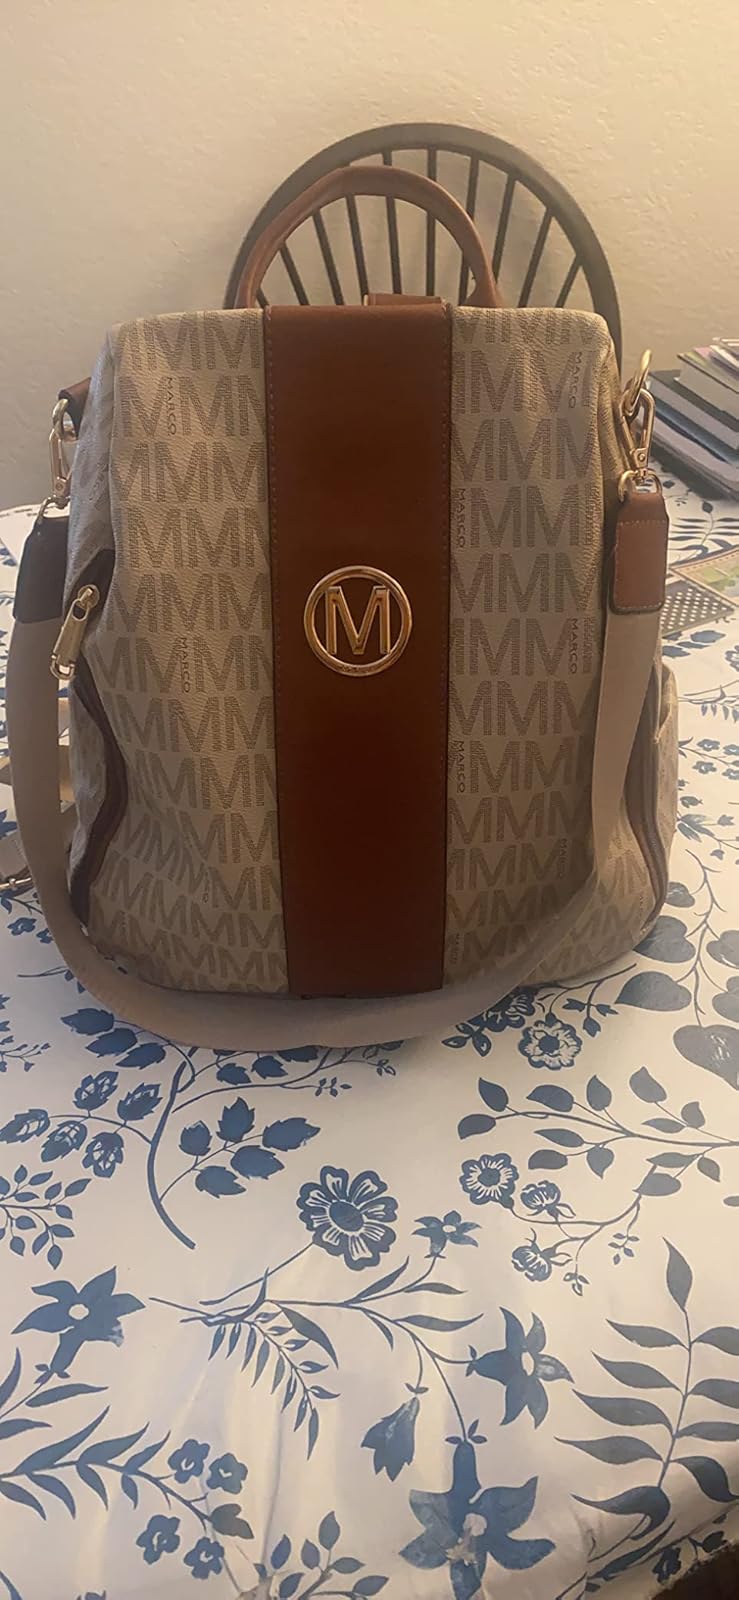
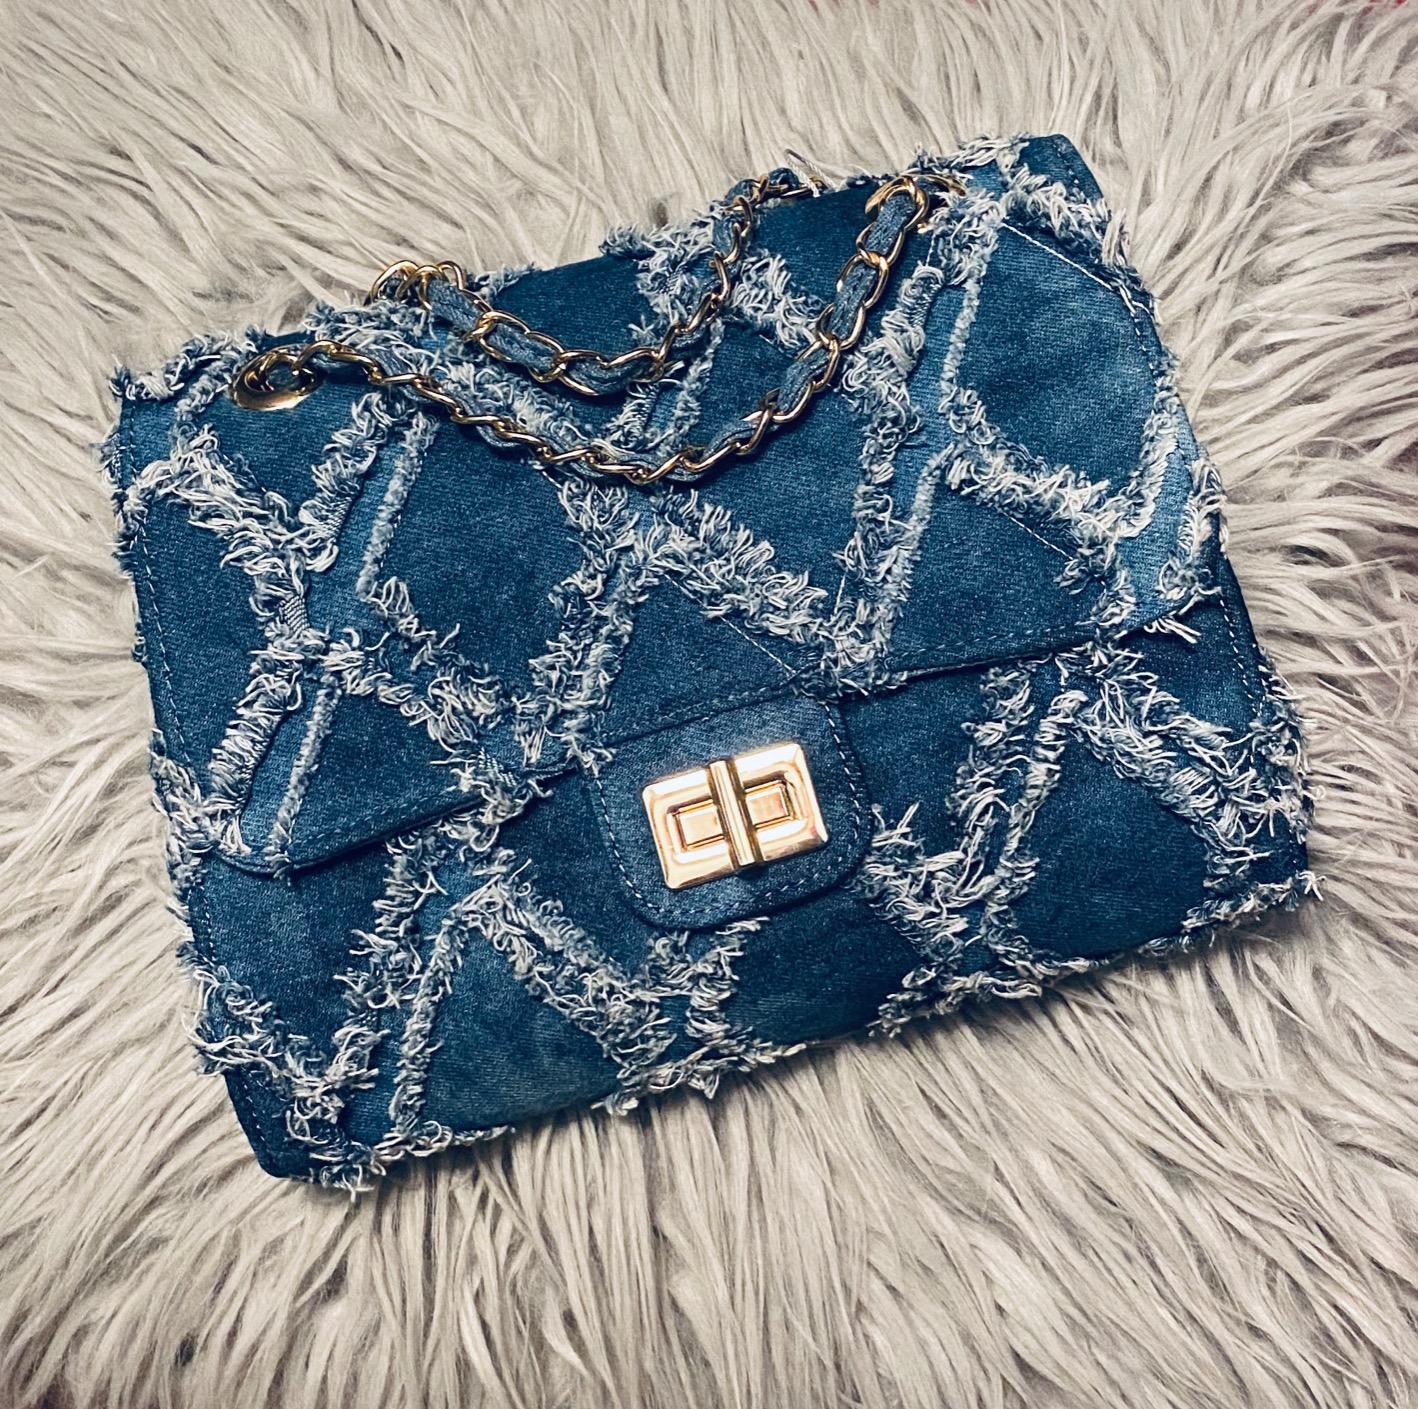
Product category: accessories_handbag
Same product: no